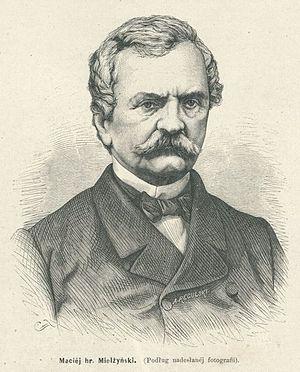
Mathias Mielżyński, polonais : Maciej Józef Franciszek Mielżyński, né le 15 septembre 1799 à Winna Góra et mort le 5 mars 1870 à Kaźmierz, est un homme politique polonais et insurgé de la révolution du 29 novembre 1830.